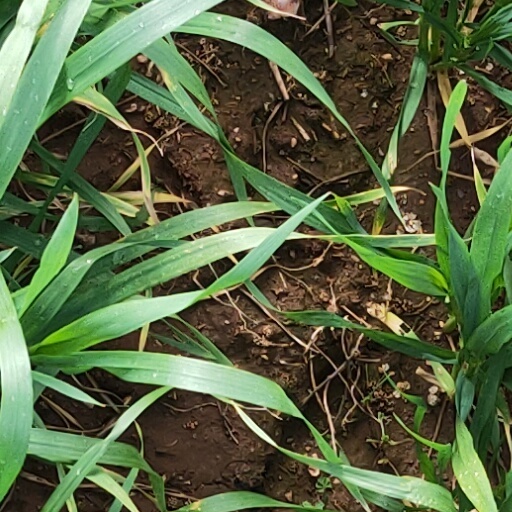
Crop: wheat